History of Japan

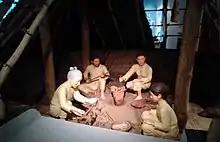
Reconstruction of a Jōmon family from the Sannai-Maruyama Site

The Jōmon period of prehistoric Japan spans from roughly 13,000 BC to about 1000 BC. Japan was inhabited by a predominantly hunter-gatherer culture that reached a considerable degree of sedentism and cultural complexity. The name Jōmon, meaning "cord-marked", was first applied by American scholar Edward S. Morse, who discovered shards of pottery in 1877. This is a technique where a potter would roll clay into the shape of a rope, coil it upwards until it formed a jar or a bowl, and then bake it in open fire. The pottery style characteristic of the first phases of Jōmon culture was decorated by impressing cords into the surface of wet clay. Jōmon pottery is generally accepted to be among the oldest in East Asia and the world.